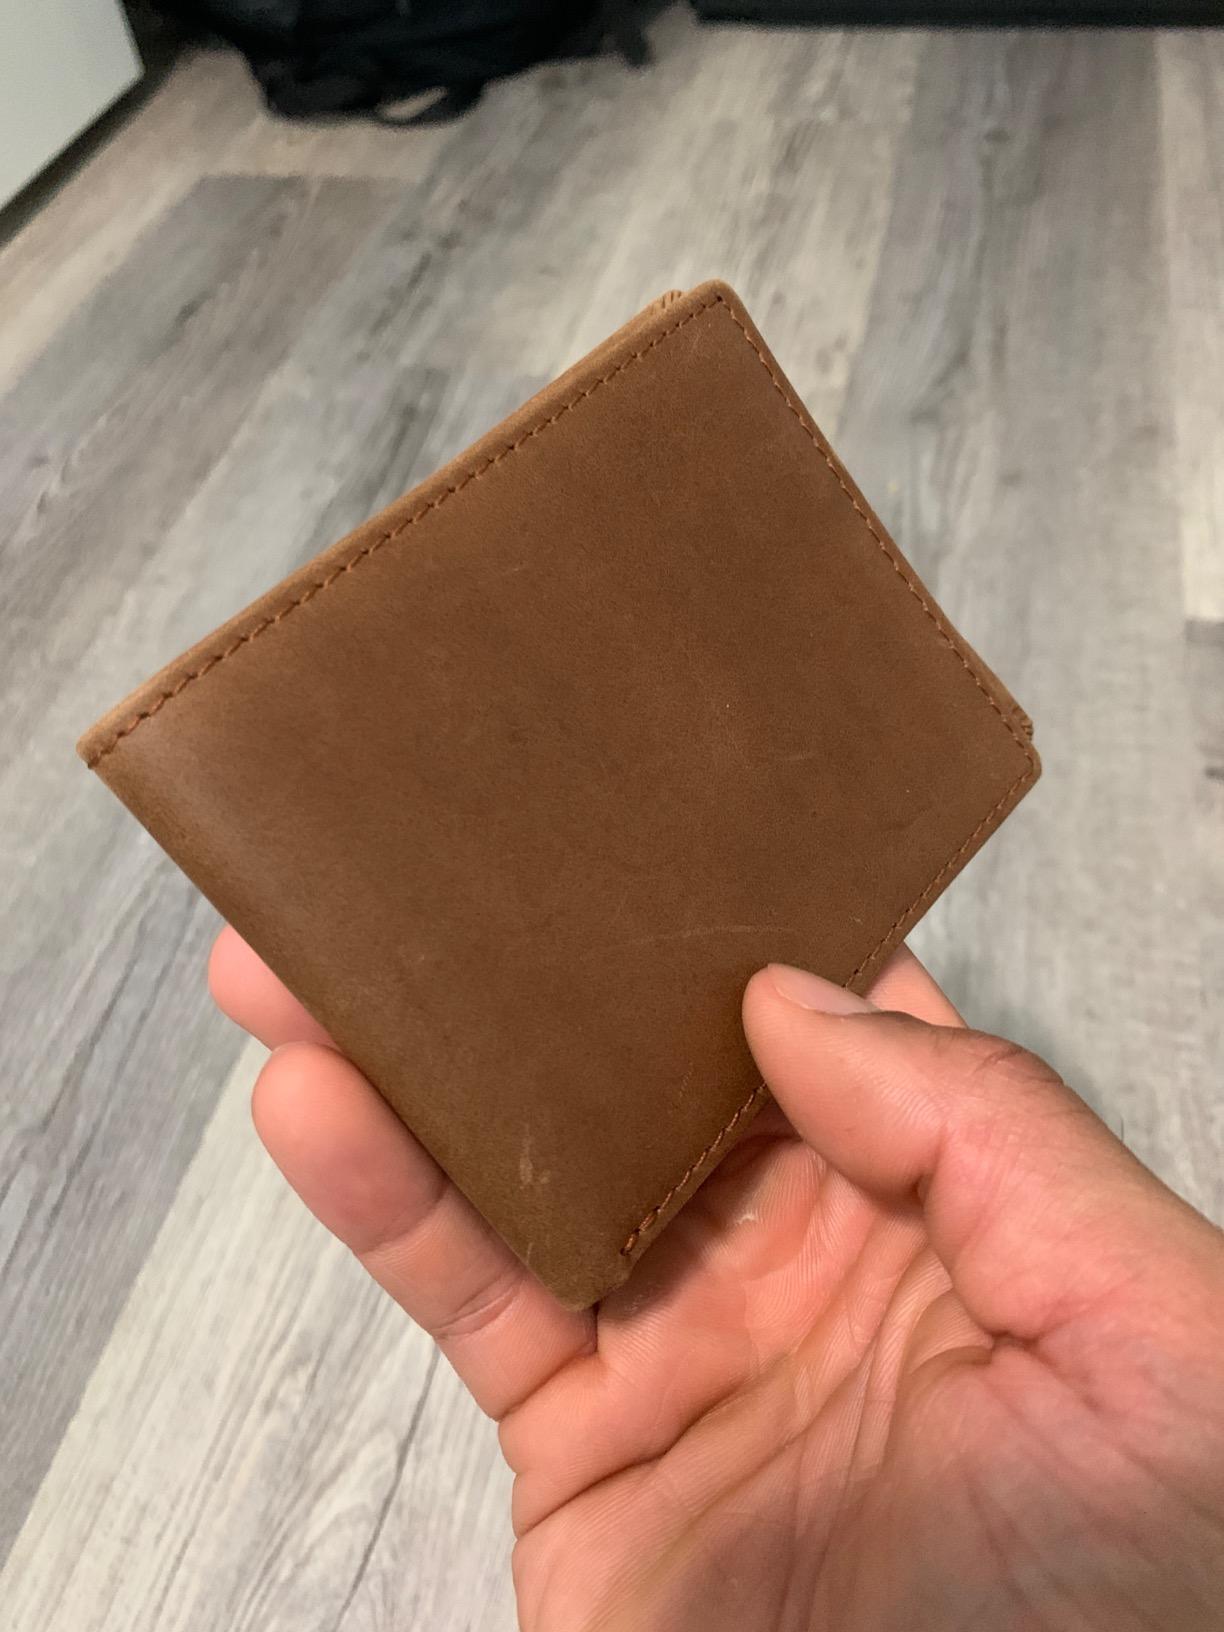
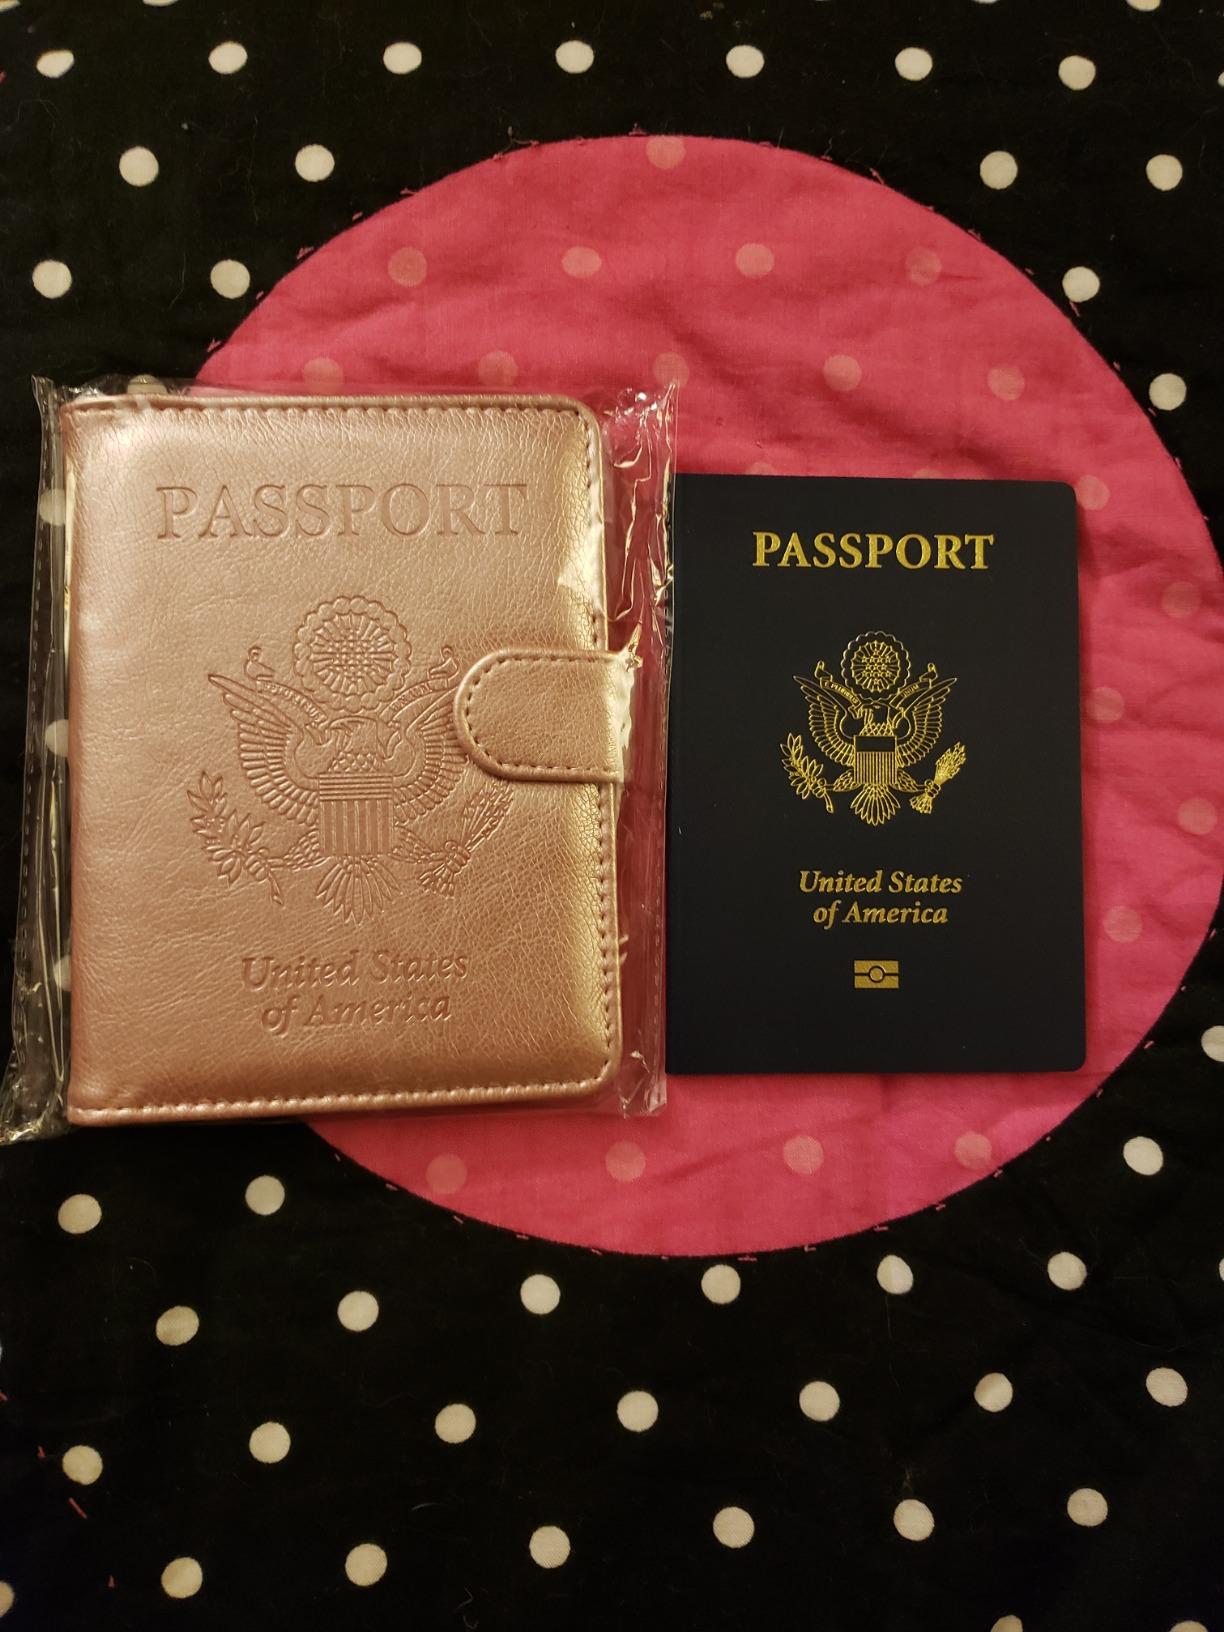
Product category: accessories_wallet
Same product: no